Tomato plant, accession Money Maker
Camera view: bottom (45 deg); turntable rotation: 120 degrees
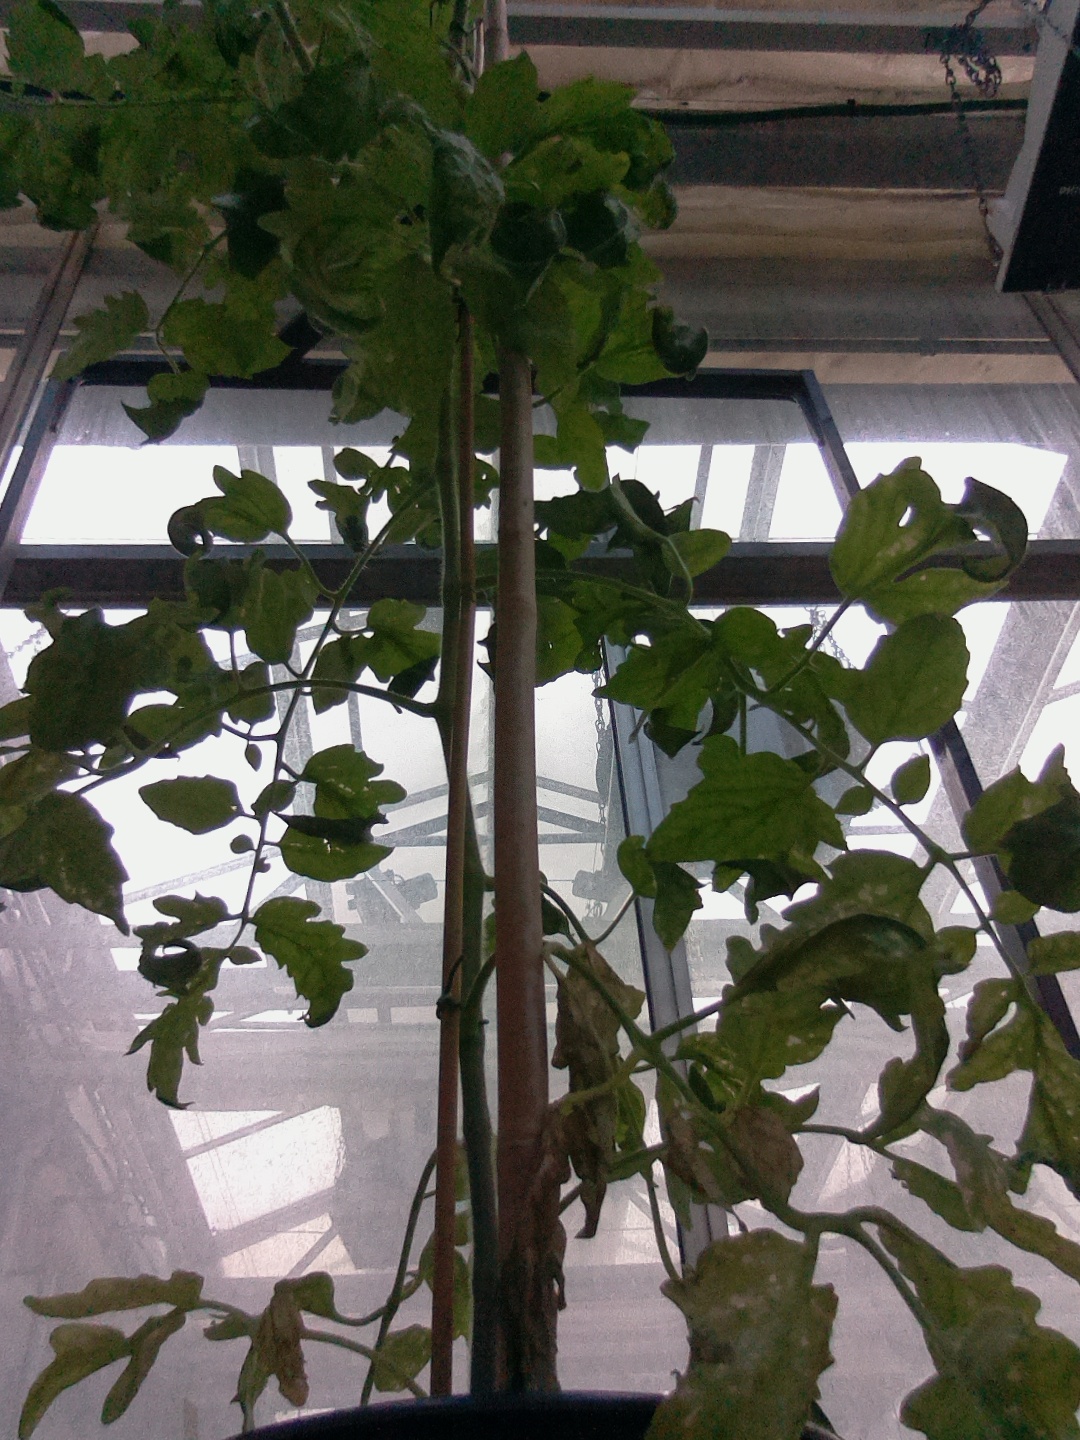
BBCH growth stage 73: 30%-40% of final fruit size